Internment of Japanese Americans

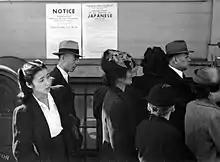
Japanese Americans in front of posters with internment orders

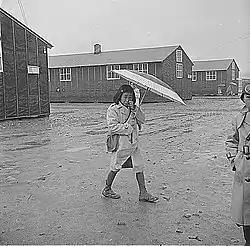
Trudging through the mud during rainy weather at the Jerome Relocation Center

The Works Projects Administration (WPA) played a key role in the construction and staffing of the camps in the initial period. From March to